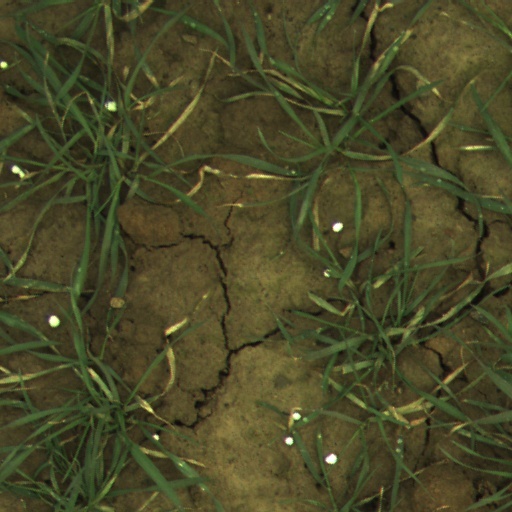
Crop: wheat